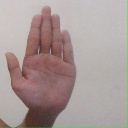
अक्षर: ध